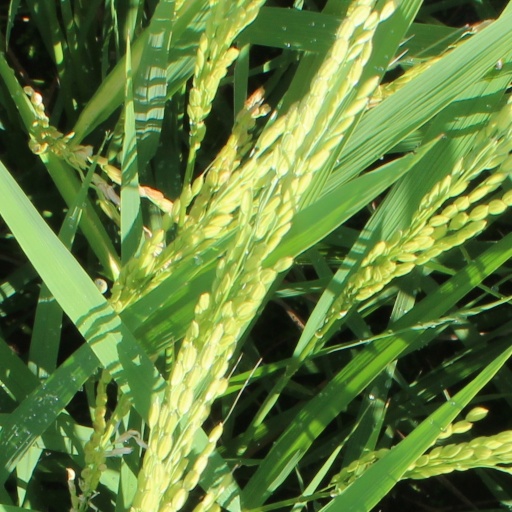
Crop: rice